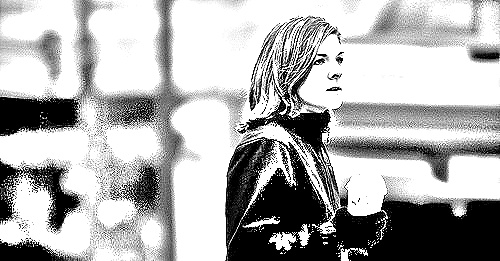
Portrait style: Sketch Portrait